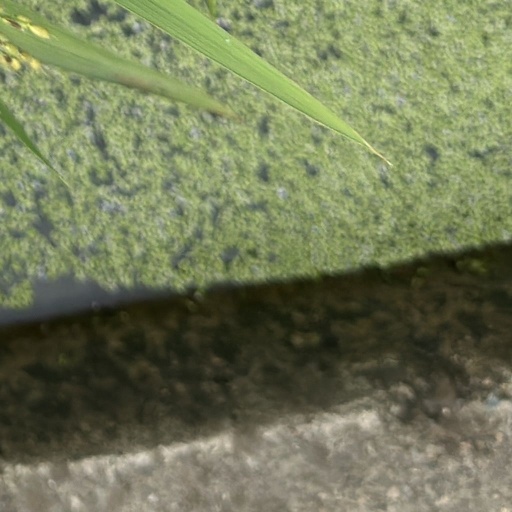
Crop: rice